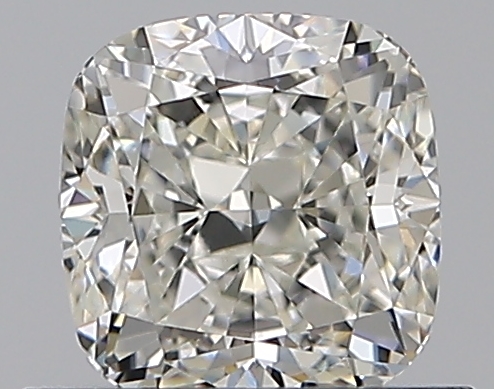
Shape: cushion
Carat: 0.72
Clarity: IF
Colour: J
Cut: EX
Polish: EX
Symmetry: EX
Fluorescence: N
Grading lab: GIA
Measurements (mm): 5.04 x 4.87 x 3.4